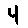
Label: 4